Shaun Johnson

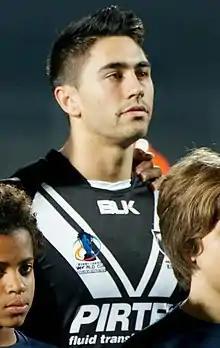
Johnson lining up for the Kiwis at 2013 RLWC

Following the end of the season, Johnson was selected in New Zealand 2013 Rugby League World Cup squad. In the Rugby League World Cup Semi Finals on 24 November against England at Wembley Stadium, after the game was locked-up at 8-all at halftime and England lead 18–14, with seconds to go in the game, Johnson scored the final try of the game in the 80th minute, stepping and sliding through a hole to level the score at 18-all and then converting his own try to seal the win and to cement the Kiwis' place in the World Cup final. Following the Kiwis 34–2 World Cup Final loss to Australia at Old Trafford, Johnson finished the tournament as the top points-scorer with 76 points (4 tries and 30 goals).